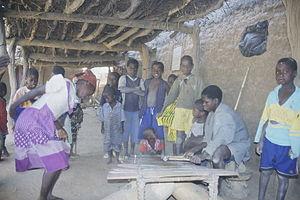
jeune fille dansant au son du balafon dans un village du Mali
Les droits de l'enfant sont une priorité politique affichée au Mali, où la moitié de la population a moins de 18 ans. Ainsi, la constitution adoptée en 1992 proclame dans son préambule la détermination du peuple malien à défendre les droits de la femme et l'enfant. Le Mali a coprésidé le Sommet mondial sur les enfants en 1990 et a été l’un des premiers pays à avoir ratifié la Convention relative aux droits de l'enfant. Il a également ratifié les principaux instruments internationaux comme ceux de l’Organisation internationale du travail. Cependant, les politiques publiques menées pour la protection et la promotion des droits de l’enfant se heurtent à de nombreux obstacles : pauvreté, analphabétisme, persistance de pratiques coutumières, manque de moyens de l’État et des collectivités territoriales. Malgré les différents programmes mis en œuvre et l’investissement de la société civile et des organisations non gouvernementales maliennes ou étrangères, la situation des enfants reste difficile dans plusieurs domaines : accès à la santé, éducation ou encore travail des enfants.